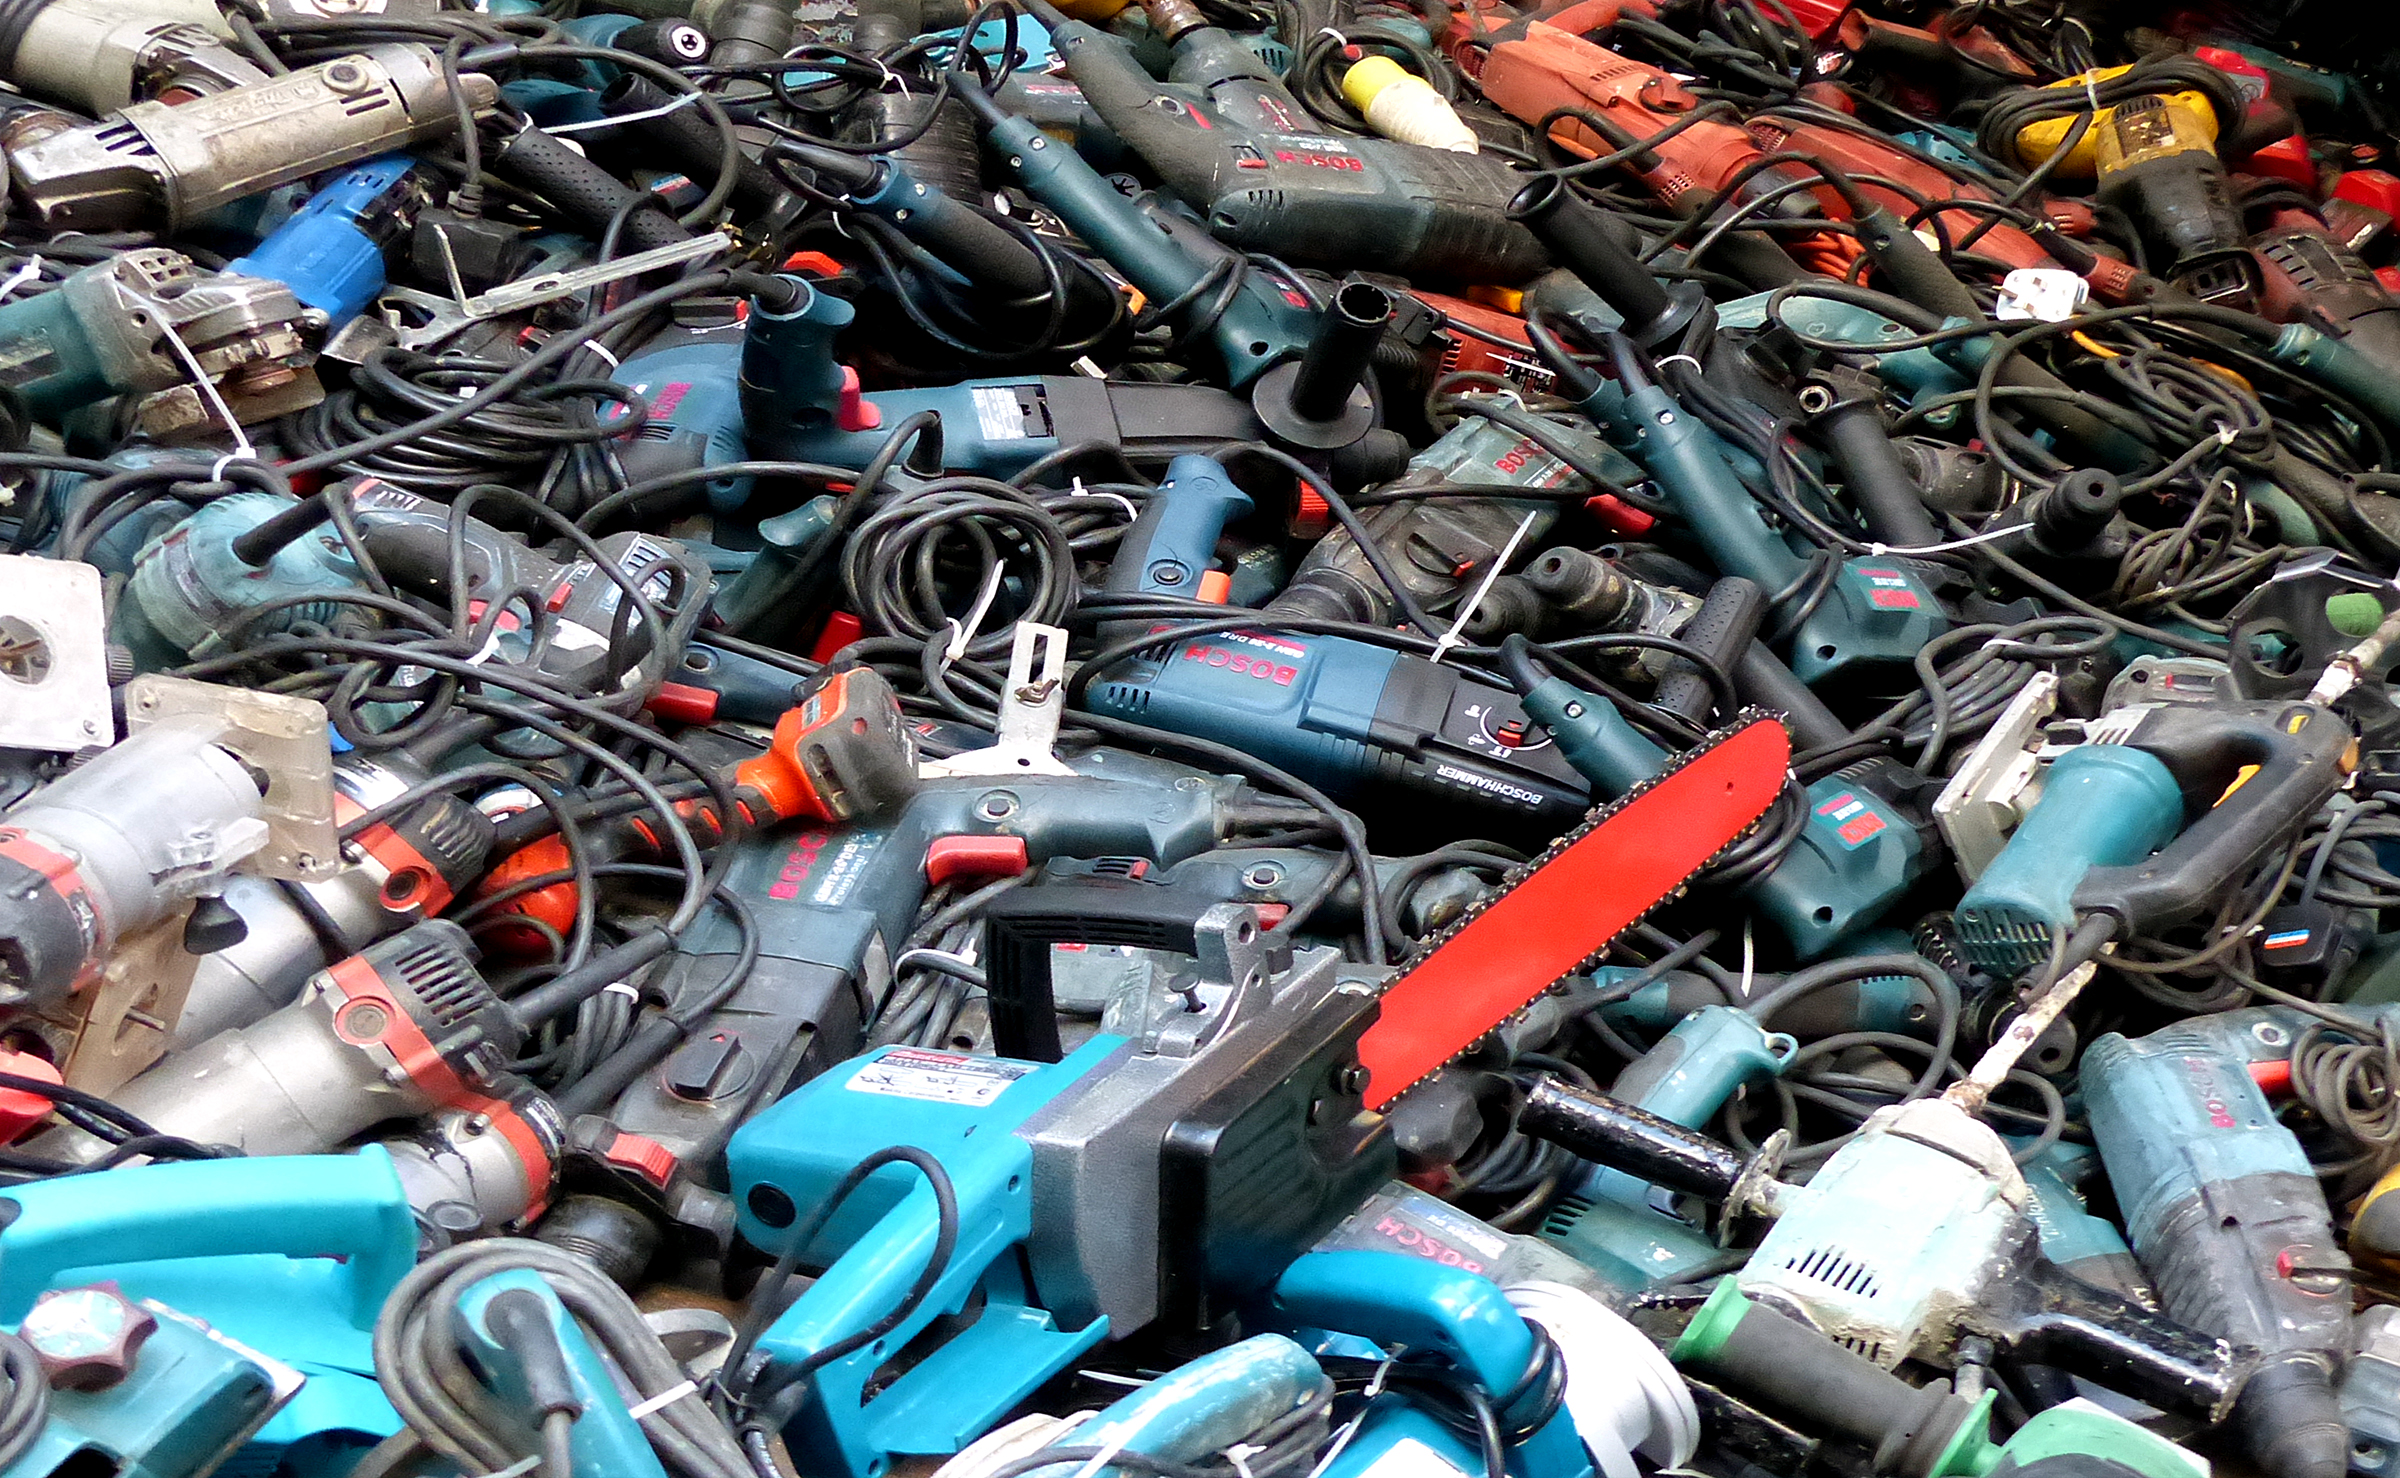
car, wheel, vehicle, engine, waste, bridgecamera, hongkong, superzoom, fleamarketshamshuipo, elecrticdrills, scrap, automotive exterior